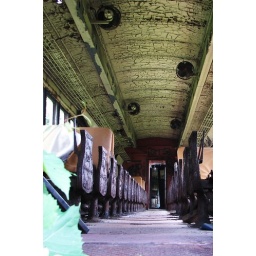
abandoned train car near kingston ny.